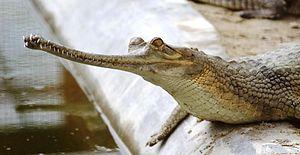
Crocodilia, est un ordre de reptiles aquatiques ovipares et carnivores qui vivent dans les zones tropicales et subtropicales de la planète. Ils sont apparus sous leur forme actuelle il y a au moins 167,7 millions d'années, c'est-à-dire vers le milieu du Jurassique. Les conceptions modernes situent l'origine des crocodiliens parmi un sous-groupe d'archosauriens terrestres du Trias ancien, il y a environ 240 Ma. De ce fait, ils sont considérés aujourd'hui comme les plus proches parents des oiseaux, lesquels descendent des dinosaures, autres archosauriens. L'ordre des Crocodilia regroupe tous les crocodiliens actuels, placés en deux ou trois familles : les Crocodylidae, les Alligatoridae et pour certaines classifications les Gavialidae. La systématique de ce groupe est très discutée depuis les années 2000. Bien que le terme « crocodiles » soit parfois utilisé pour l'ensemble de ces animaux, il est moins ambigu d'utiliser le terme « crocodiliens ».